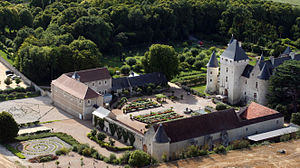
Slottene i Loire / Liste og placering af slottene i Loire
Slottene i Loire er en samlebetegnelse for en gruppe af slotte, der alle er placeret i nærheden af Loiredalen i Frankrig. Langt størstedelen af slottene er bygget under den franske Renaissance, på et tidspunkt hvor det franske hof, opholdt sig i regionen.